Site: brandenburg
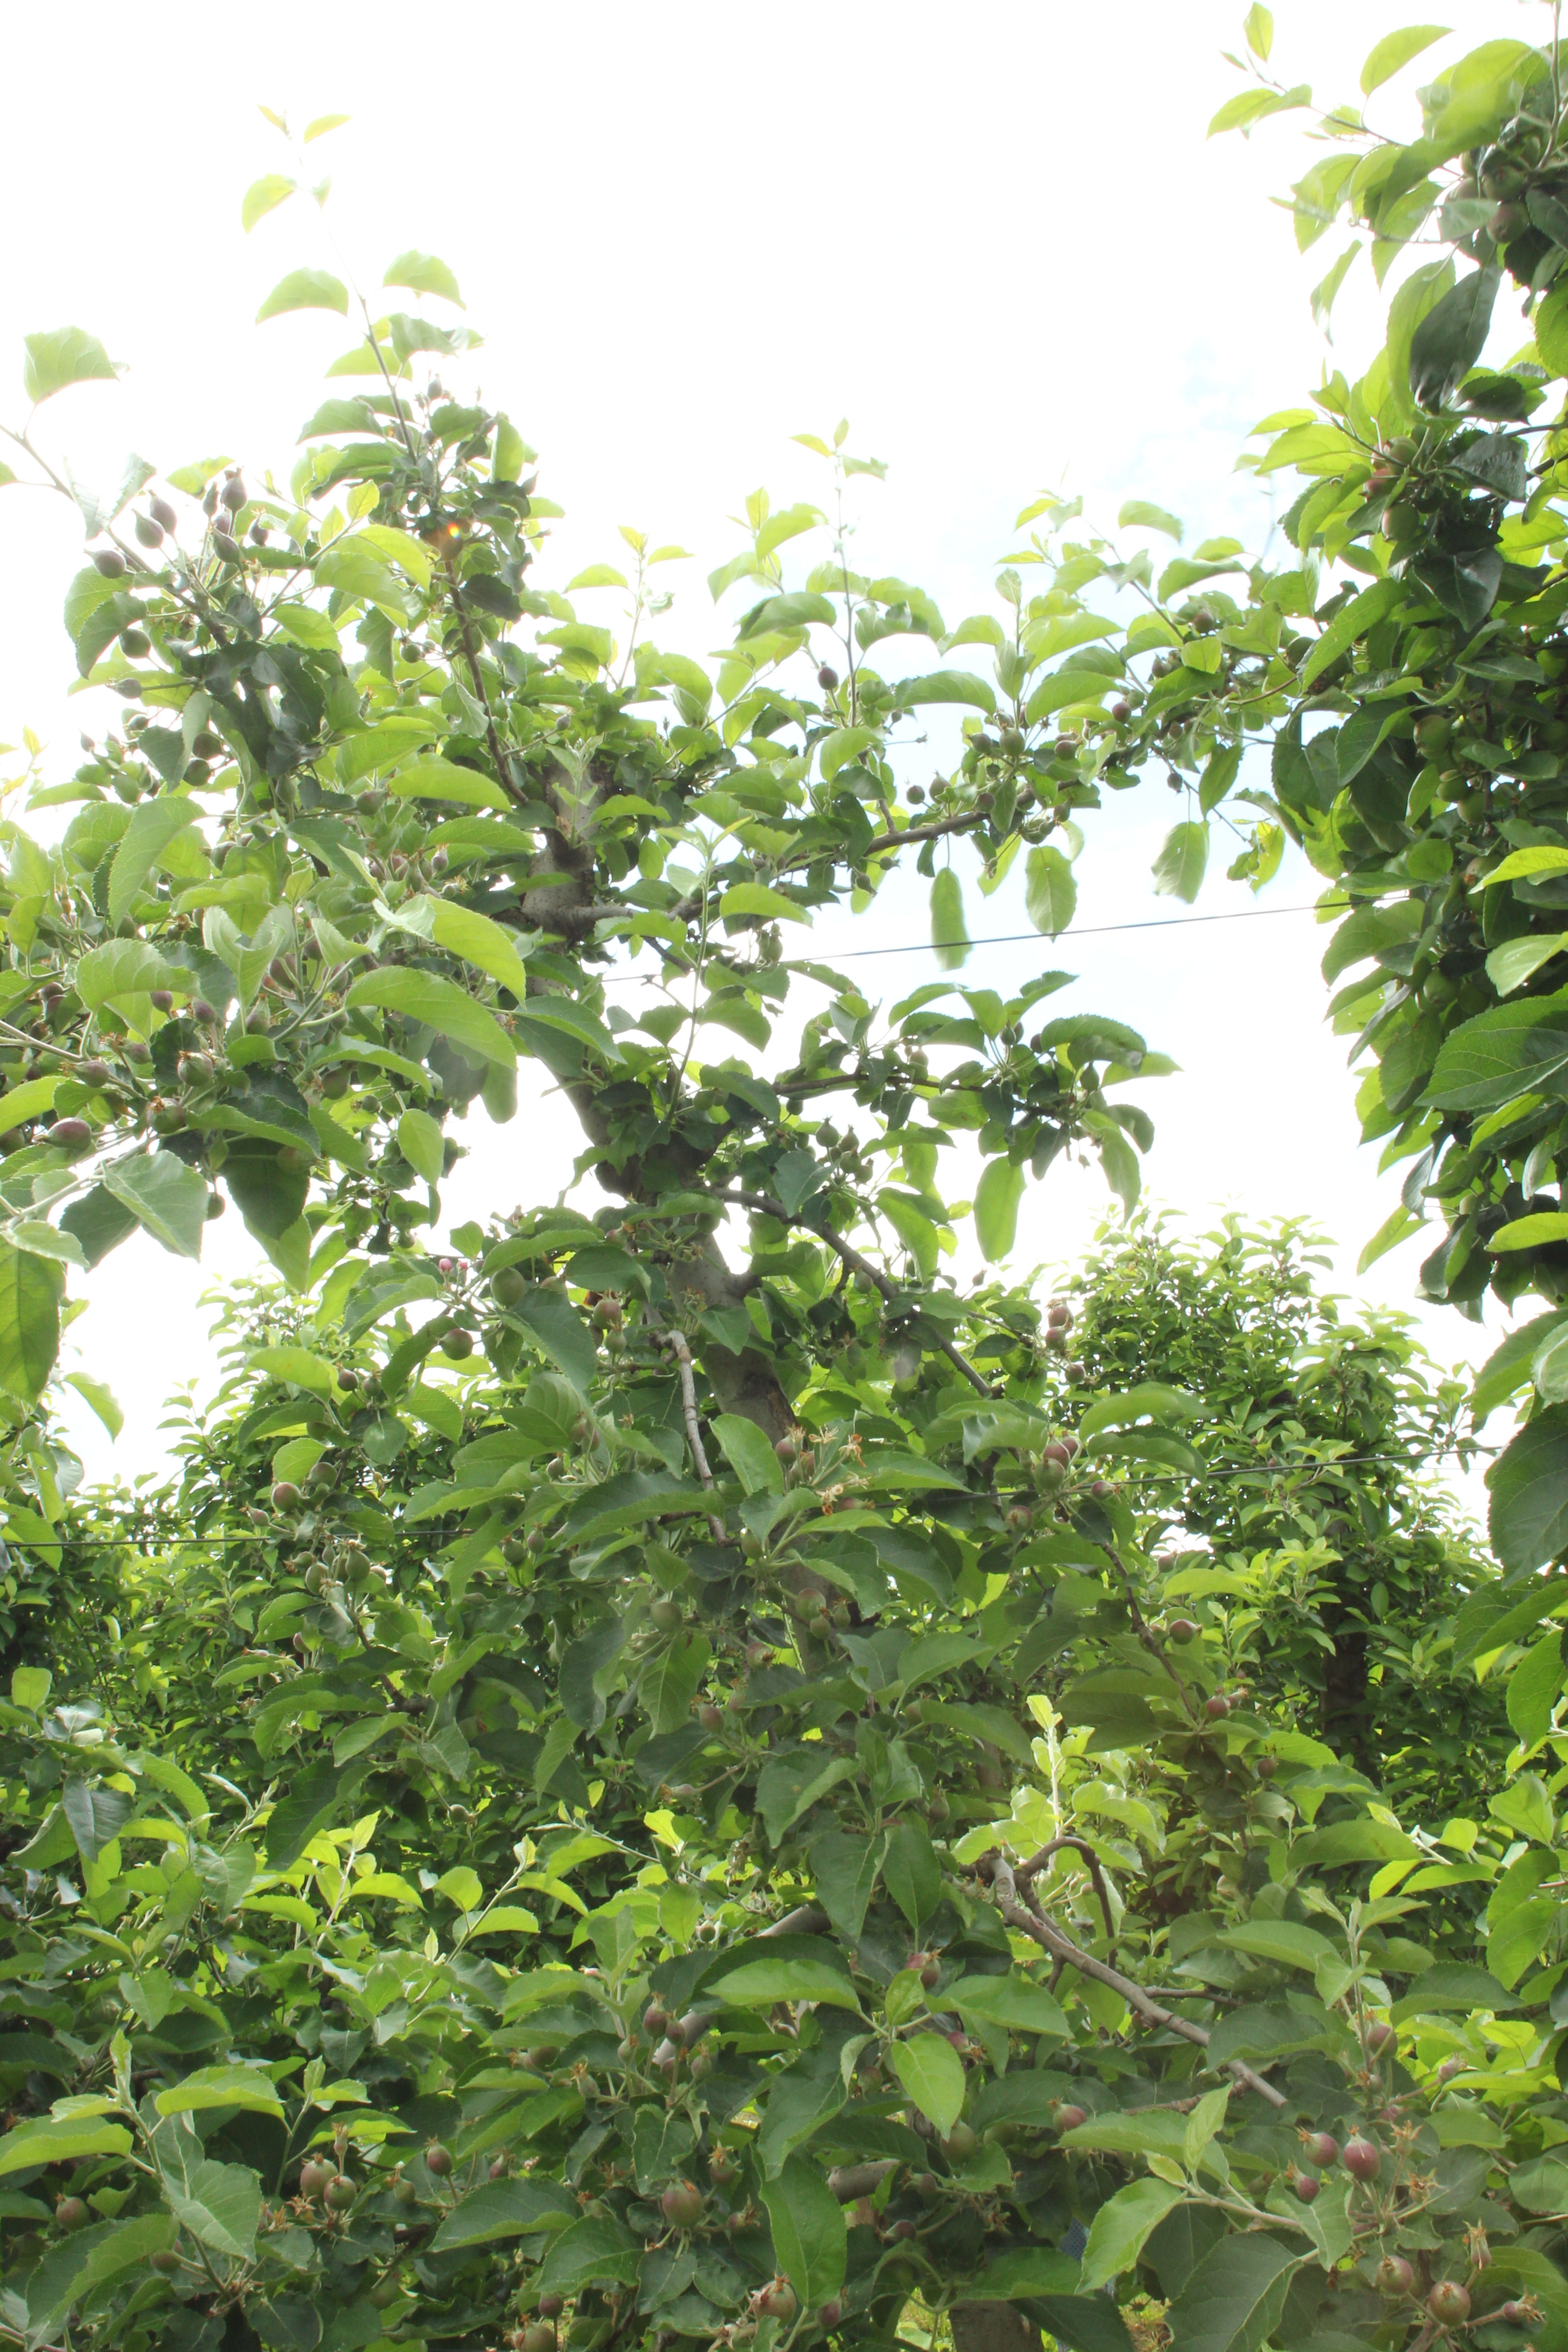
Growth stage (BBCH 72): Development of fruit